Time's Paces

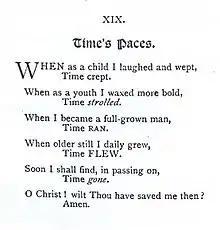

Time's Paces is a poem about the apparent speeding up of time as one gets older. It was written by Henry Twells (1823–1900) and published in his book "Hymns and Other Stray Verses" (1901). The poem was popularised by Guy Pentreath (1902–1985) in an amended version. Pentreath saw the poem "Time's Paces" attached to a clock case in the north transept of Chester Cathedral where it is to be seen today. Recently the poem was even set to music. Pentreath quoted his version of the poem in his last sermon at Wrekin College, Shropshire where he was headmaster till 1952. His version then entered the public domain. Perhaps he wrote the poem down from memory and reconstructed it in the process. He may not have consciously intended to improve on Twells' version.